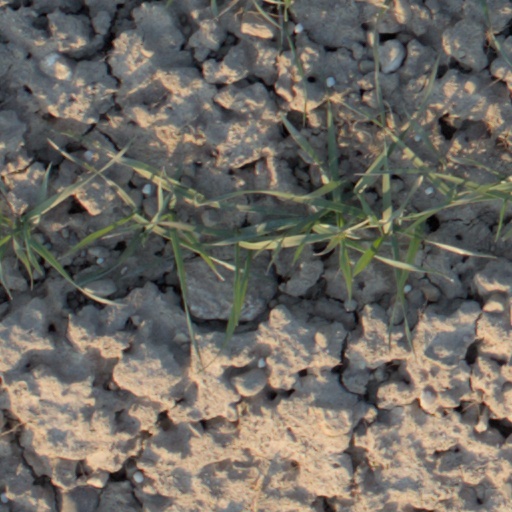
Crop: wheat